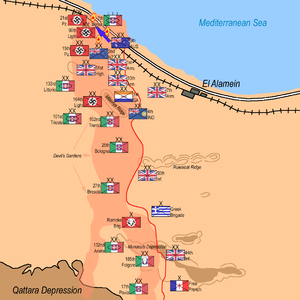
Andet slag om el-Alamein / Slaget / Fase fire: Operation Supercharge
Operation Supercharge begynder, det lykkes ikke for 9. australske division at bryde igennem, 23.00 31. oktober 1942.
Andet slag om el-Alamein var et afgørende vendepunkt i Ørkenkrigen under 2. verdenskrig. Slaget foregik ved El-Alamein i Egypten 23. oktober – 3. november 1942. Det Første slag om el-Alamein havde bremset aksemagternes fremrykning i juli 1942. I august 1942 overtog generalløjtnant Bernard Montgomery kommandoen over den britiske 8. arme fra general Claude Auchinleck.